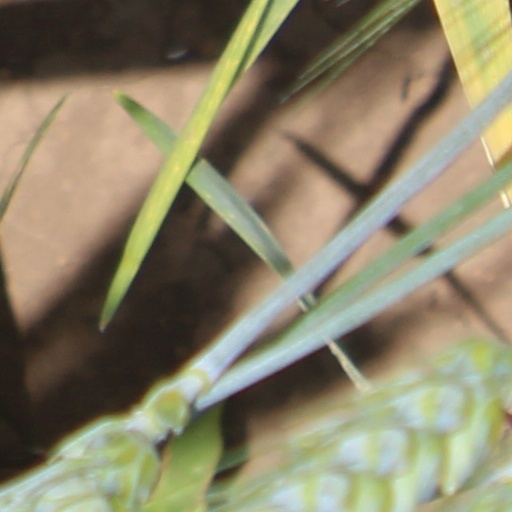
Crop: wheat